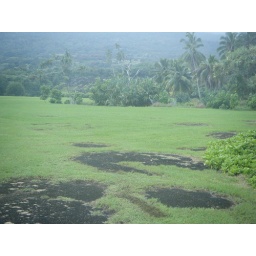
lava stone in the grass